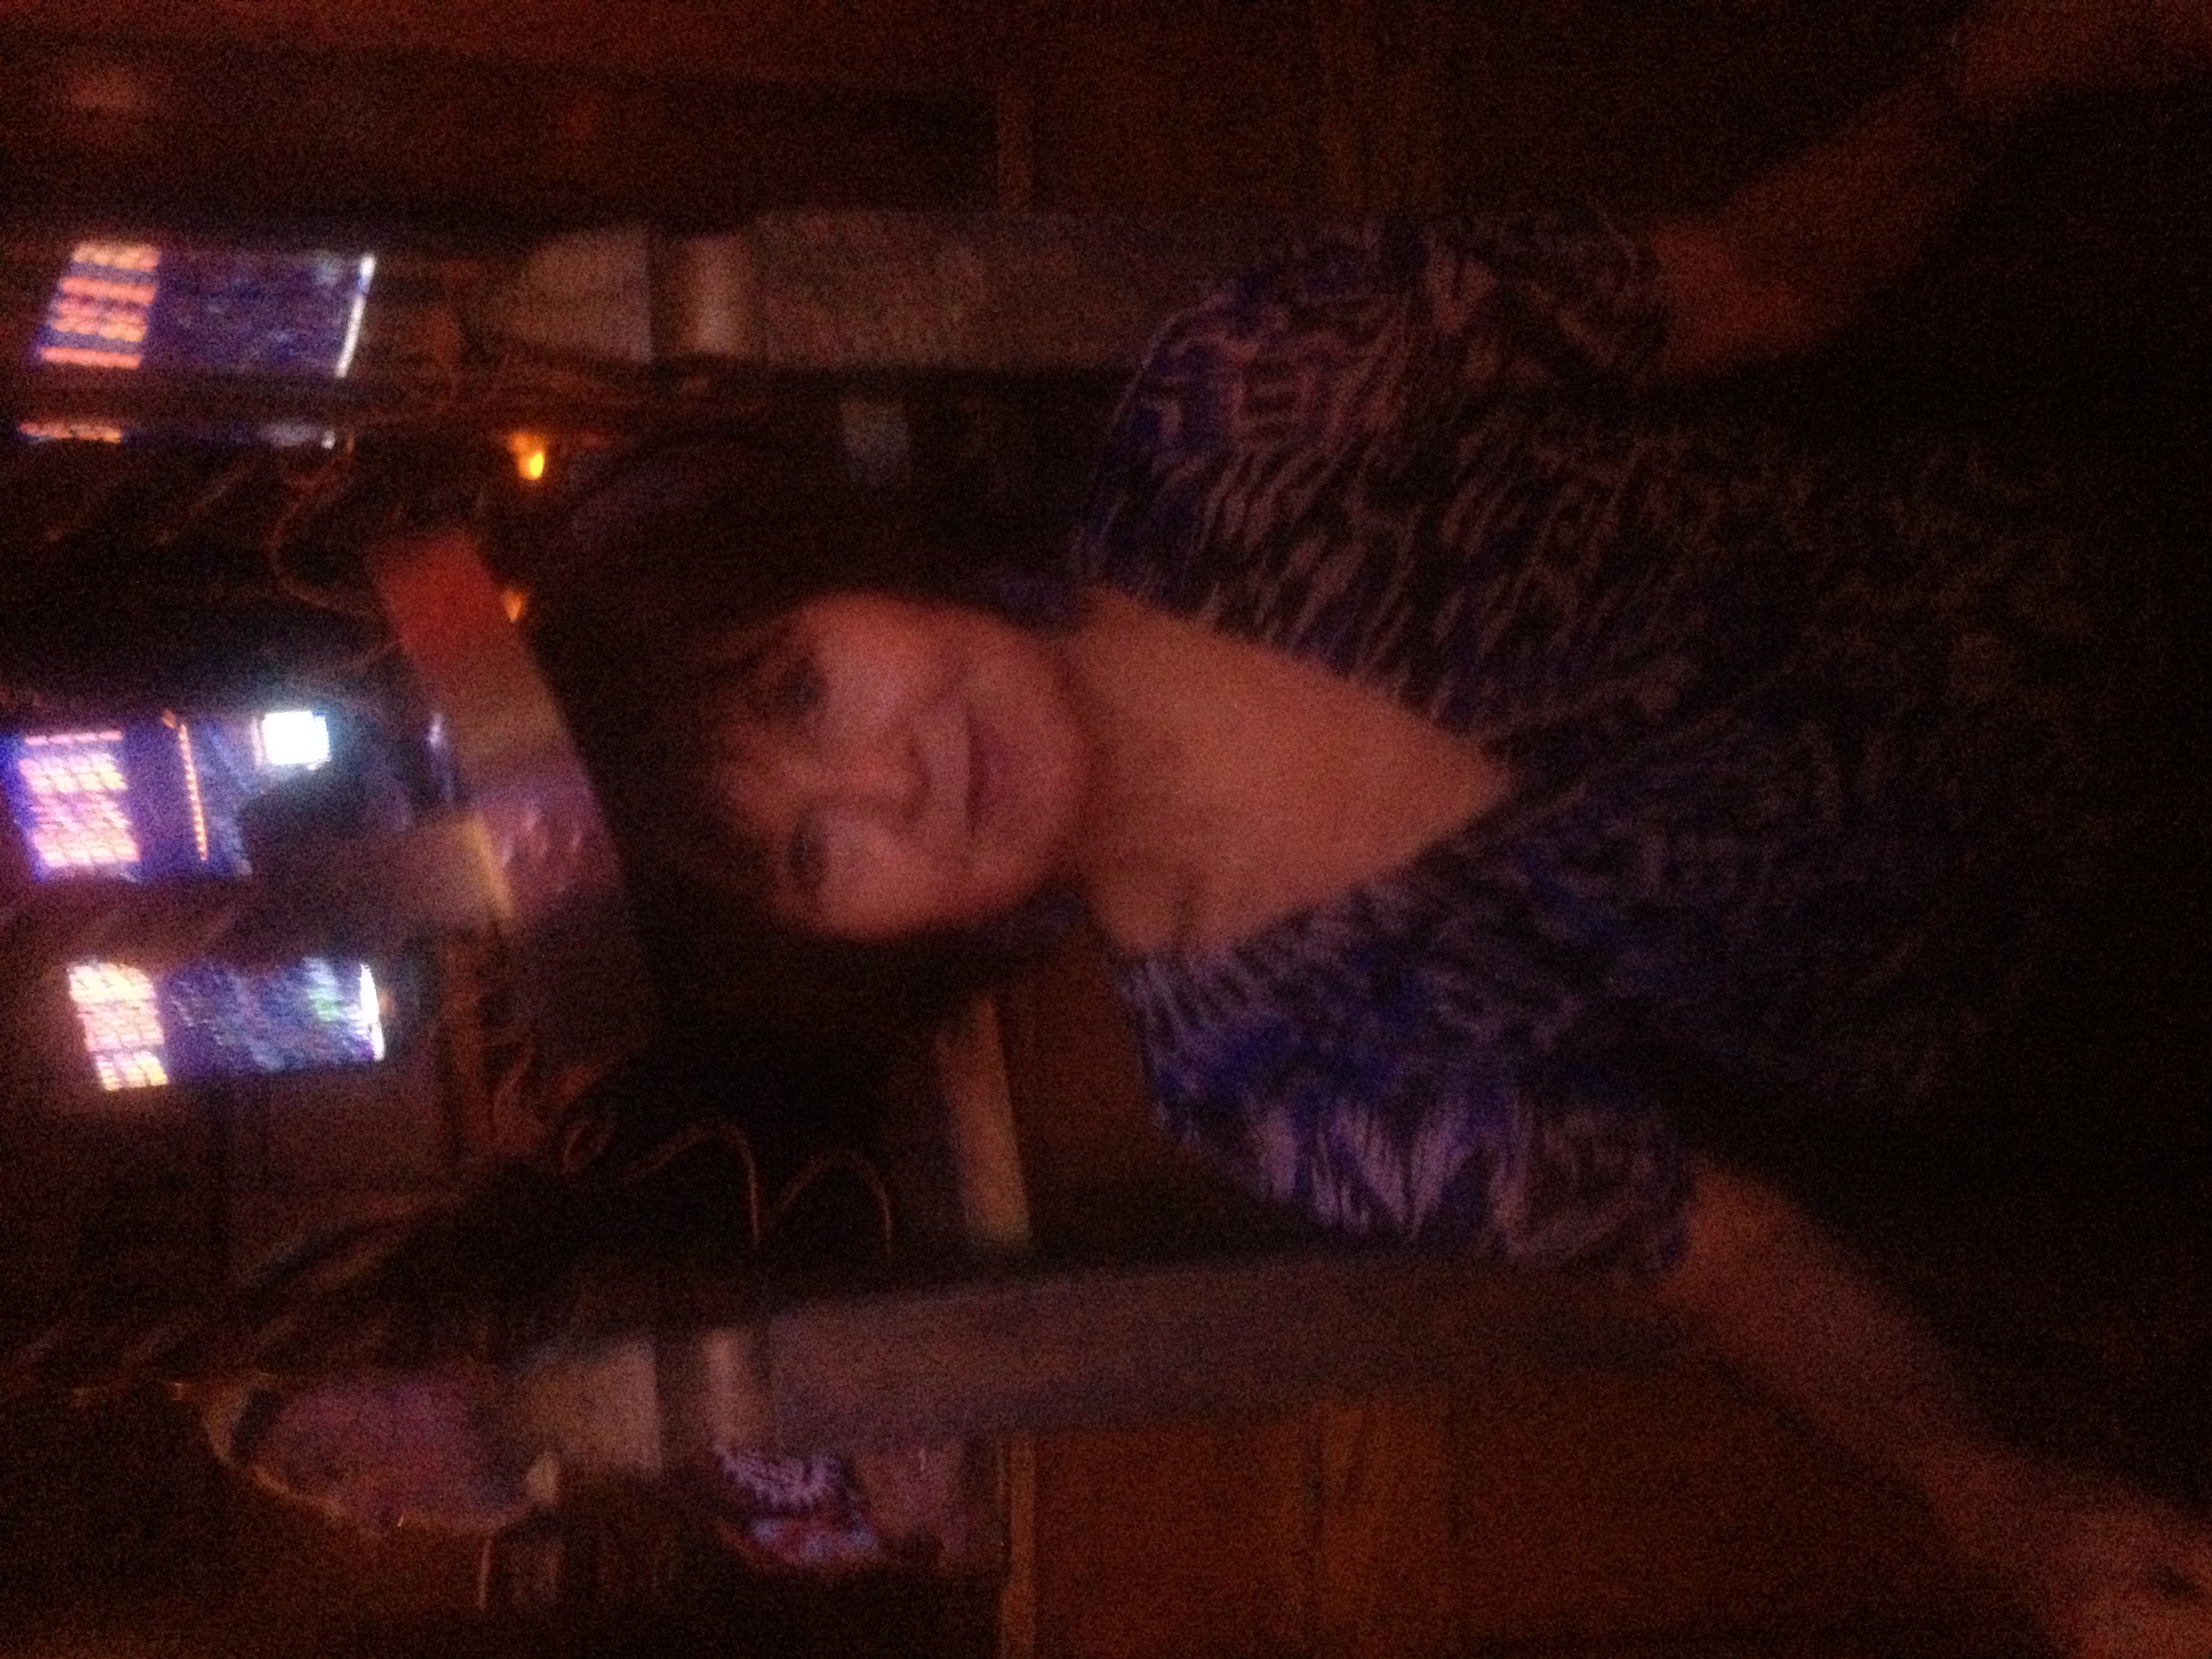
night, darkness, photograph, image